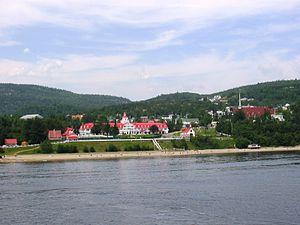
Tadoussac est un village canadien qui fait partie de la municipalité régionale de comté de La Haute-Côte-Nord dans la région administrative de la Côte-Nord au Québec. Il est situé au bord du fleuve Saint-Laurent et a une population de 799 habitants en 2016. Tadoussac est le premier établissement français pérenne en Amérique du Nord.